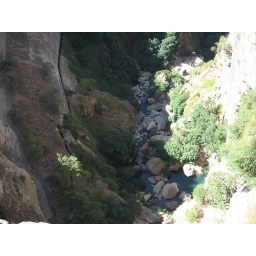
The probably artificial but very convincing river in the canyon under the bridge.